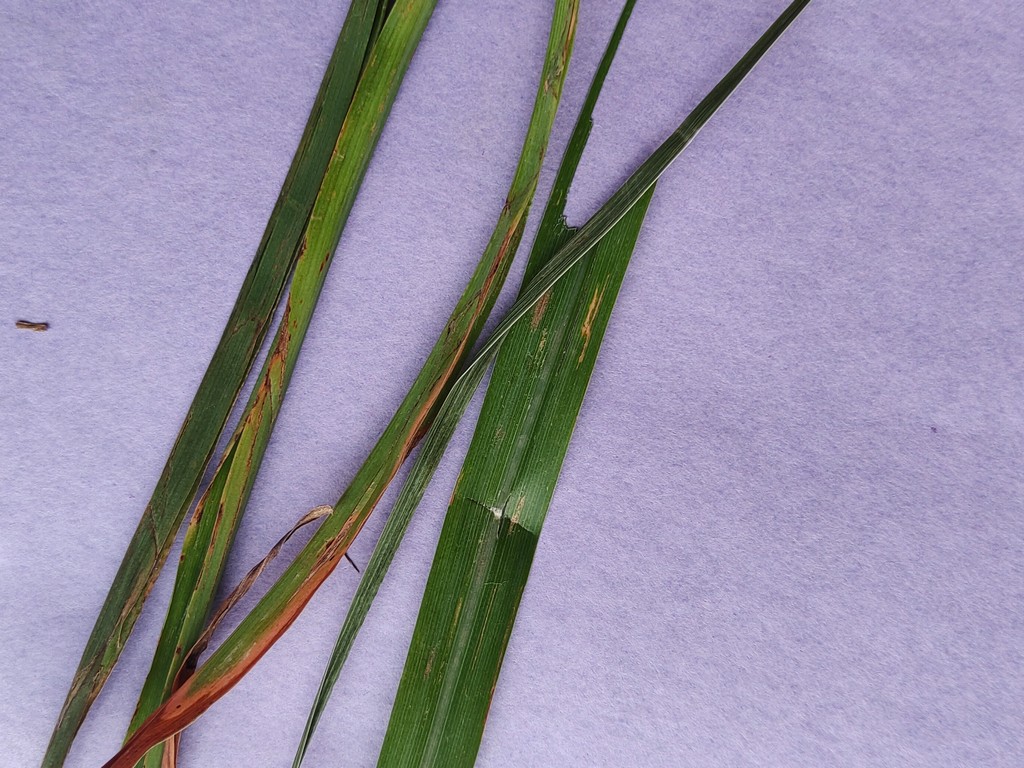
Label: Unhealthy